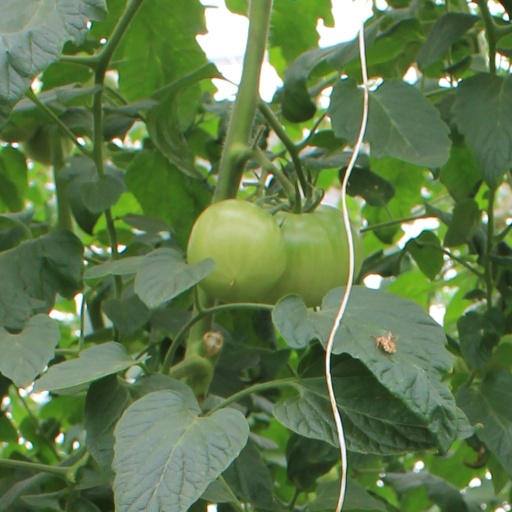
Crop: tomato